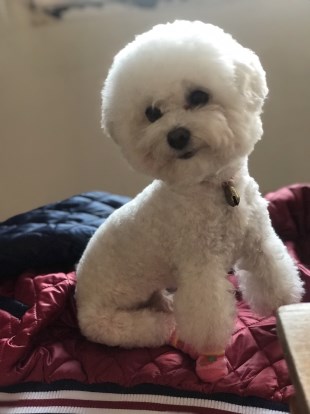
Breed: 3083-n000117-Bichon_Frise